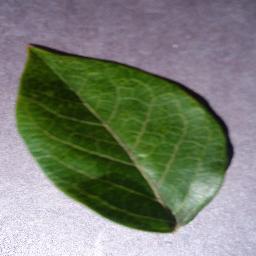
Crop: blueberry
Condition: healthy